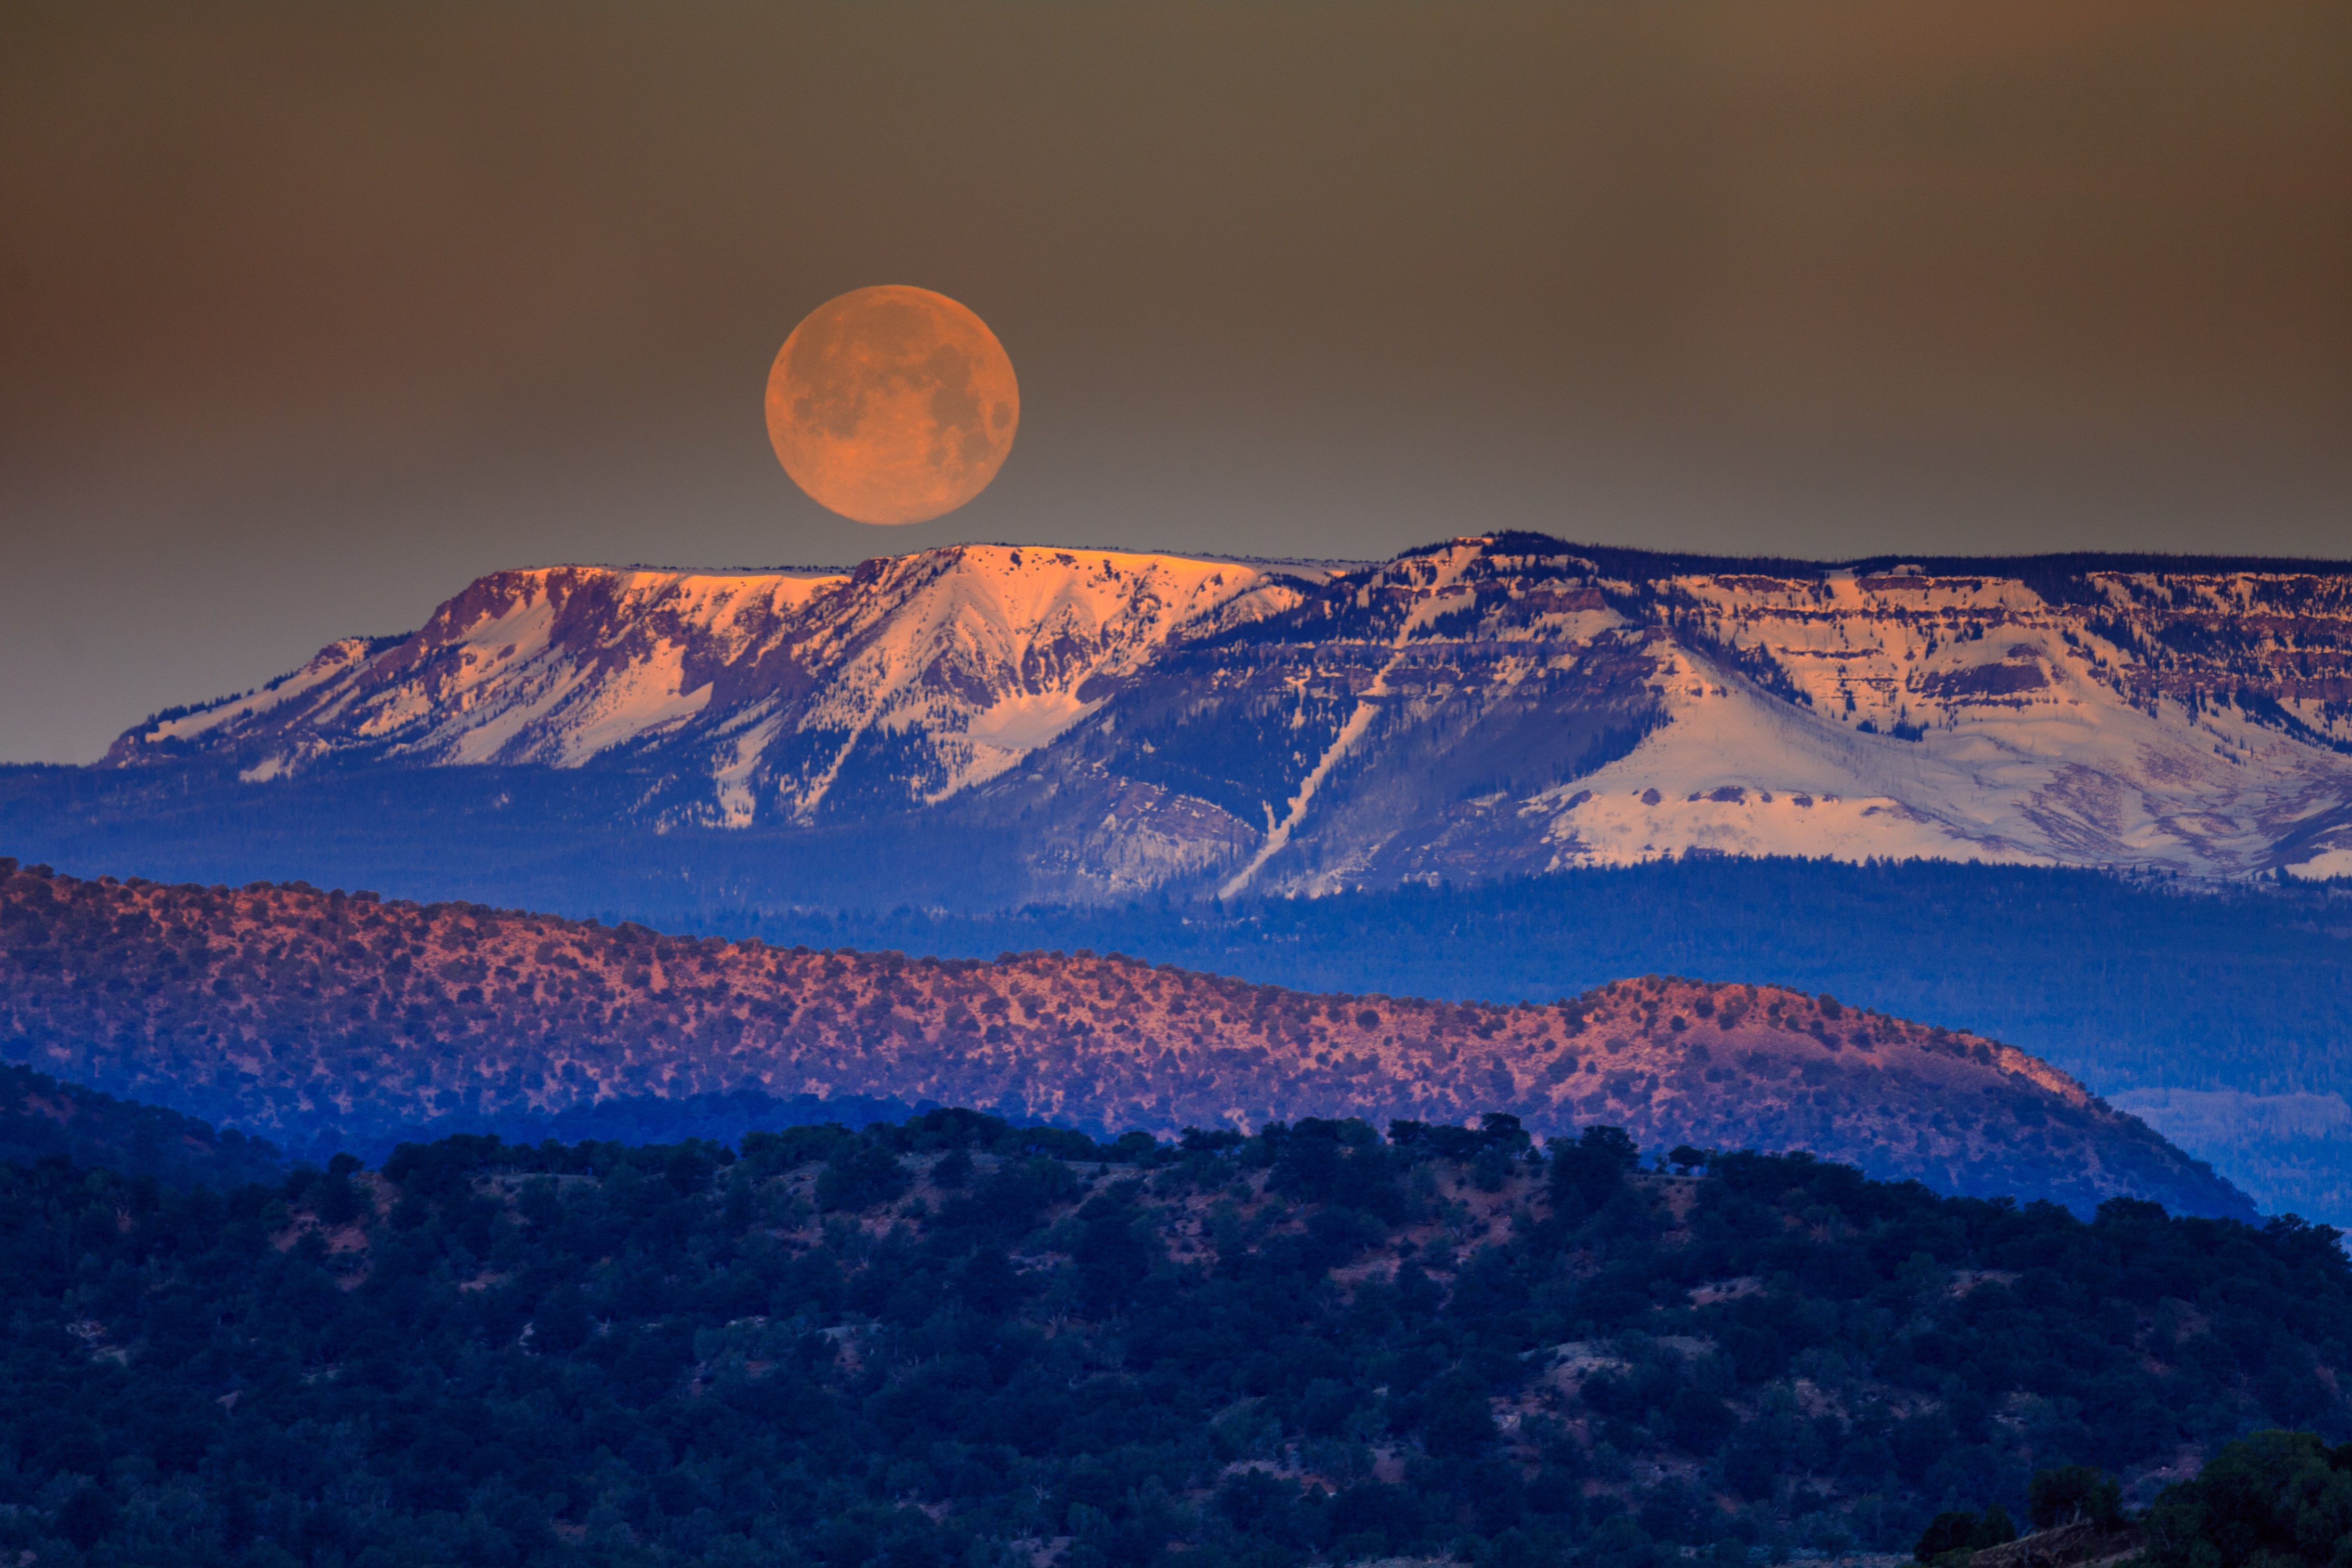
mountain, snow, winter, sky, sunrise, sunset, night, morning, dawn, atmosphere, mountain range, dusk, ice, evening, reflection, weather, season, mountainous landforms, geological phenomenon